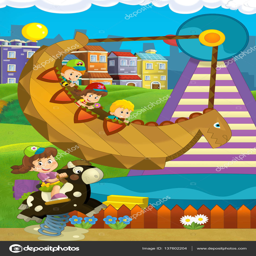
cartoon scene with kids playing in the funfair -- stock photo #